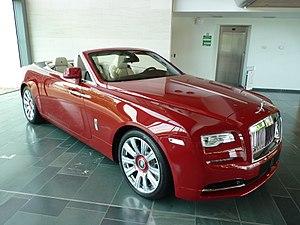
Rolls-Royce Dawn à Goodwood (2017)
La Rolls-Royce Dawn est un cabriolet de luxe 4 places du constructeur automobile britannique Rolls-Royce, filiale du groupe allemand BMW. Elle est dérivée de la Rolls-Royce Wraith.
L'usine de Goodwood abrite le siège social, le centre de design et l'unique usine de fabrication des automobiles de luxe du constructeur Rolls-Royce Motor Cars.